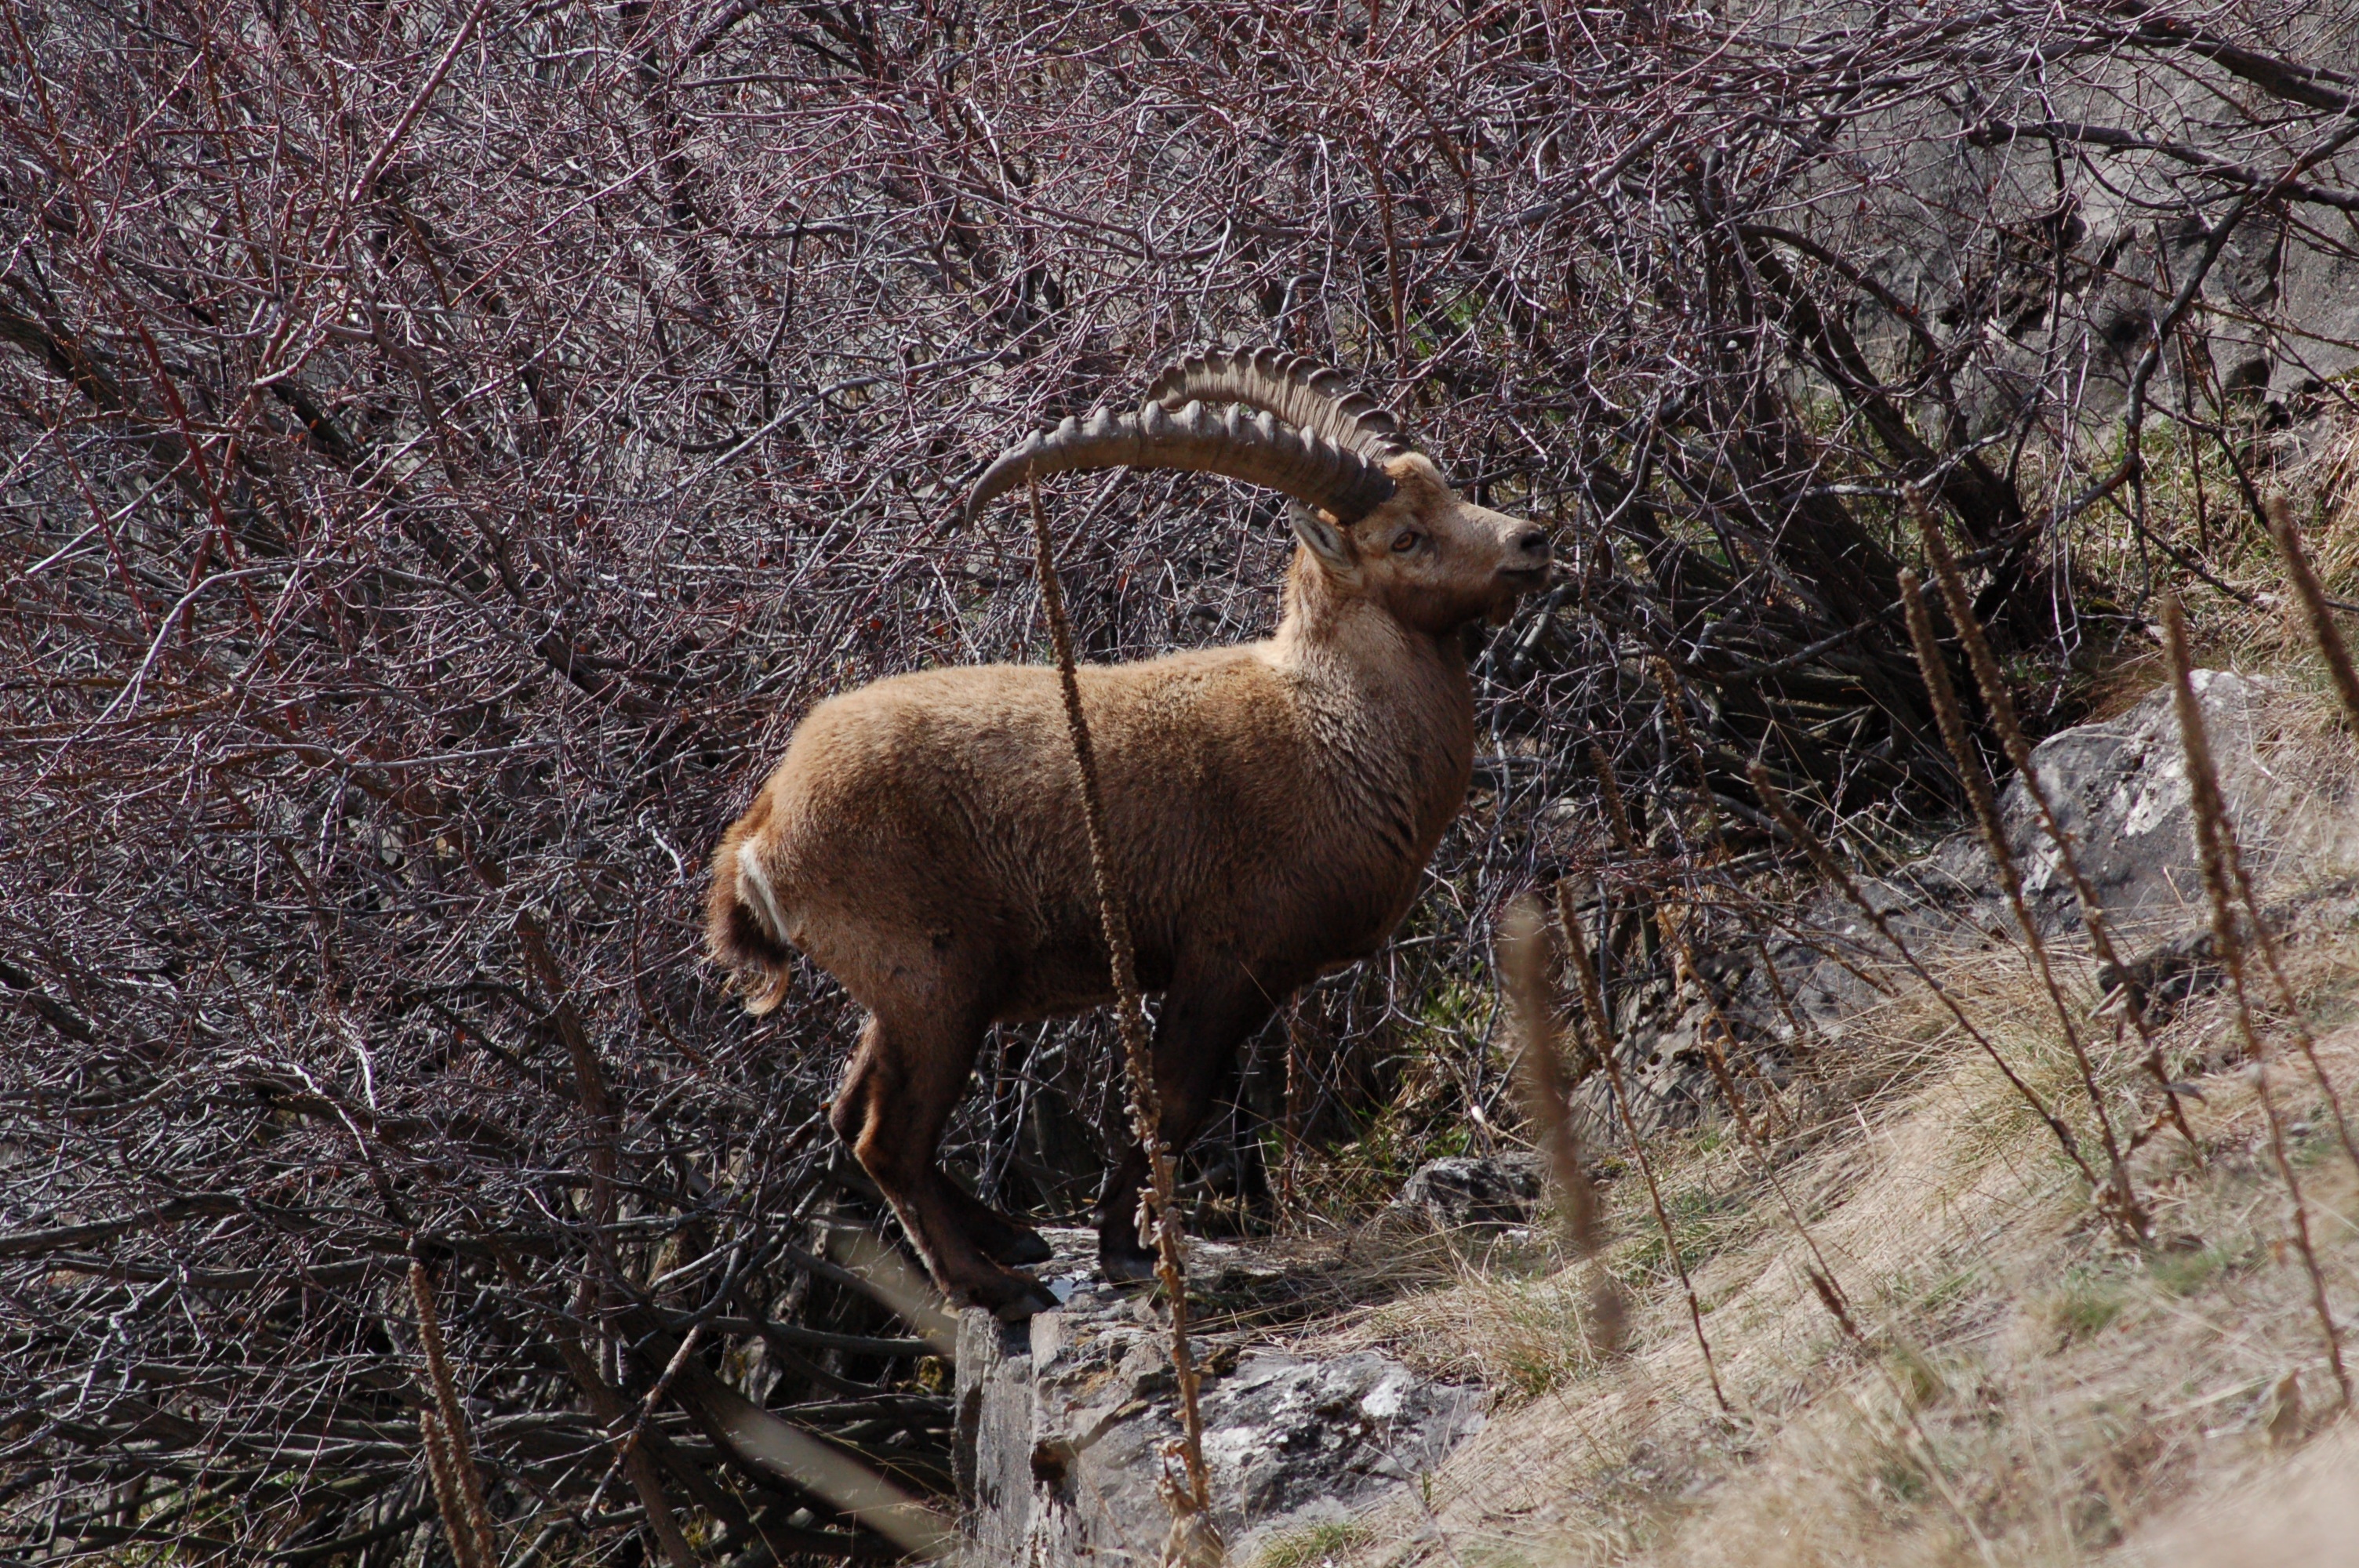
wildlife, deer, horn, sheep, mammal, fauna, sheeps, elk, bighorn, barbary sheep, cattle like mammal